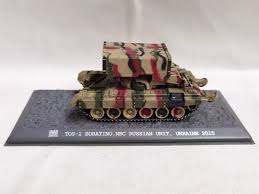
Label: Self Propelled Artillery